Answer in natural language. Which object is closer to the camera taking this photo, colorful landscape painting (highlighted by a blue box) or modern gray dresser with three drawers (highlighted by a green box)? Choose between the following options: modern gray dresser with three drawers (highlighted by a green box) or colorful landscape painting (highlighted by a blue box)
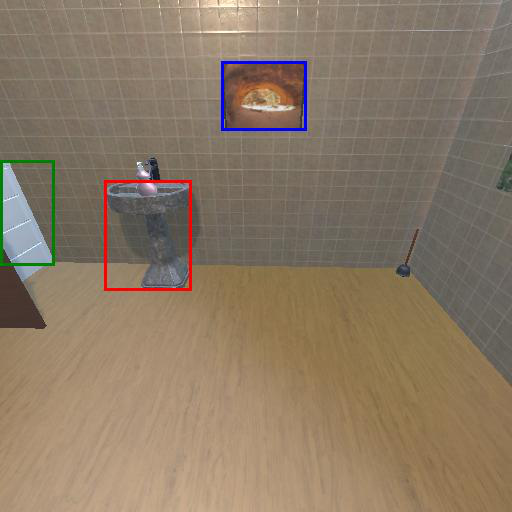
<answer>colorful landscape painting (highlighted by a blue box)</answer>